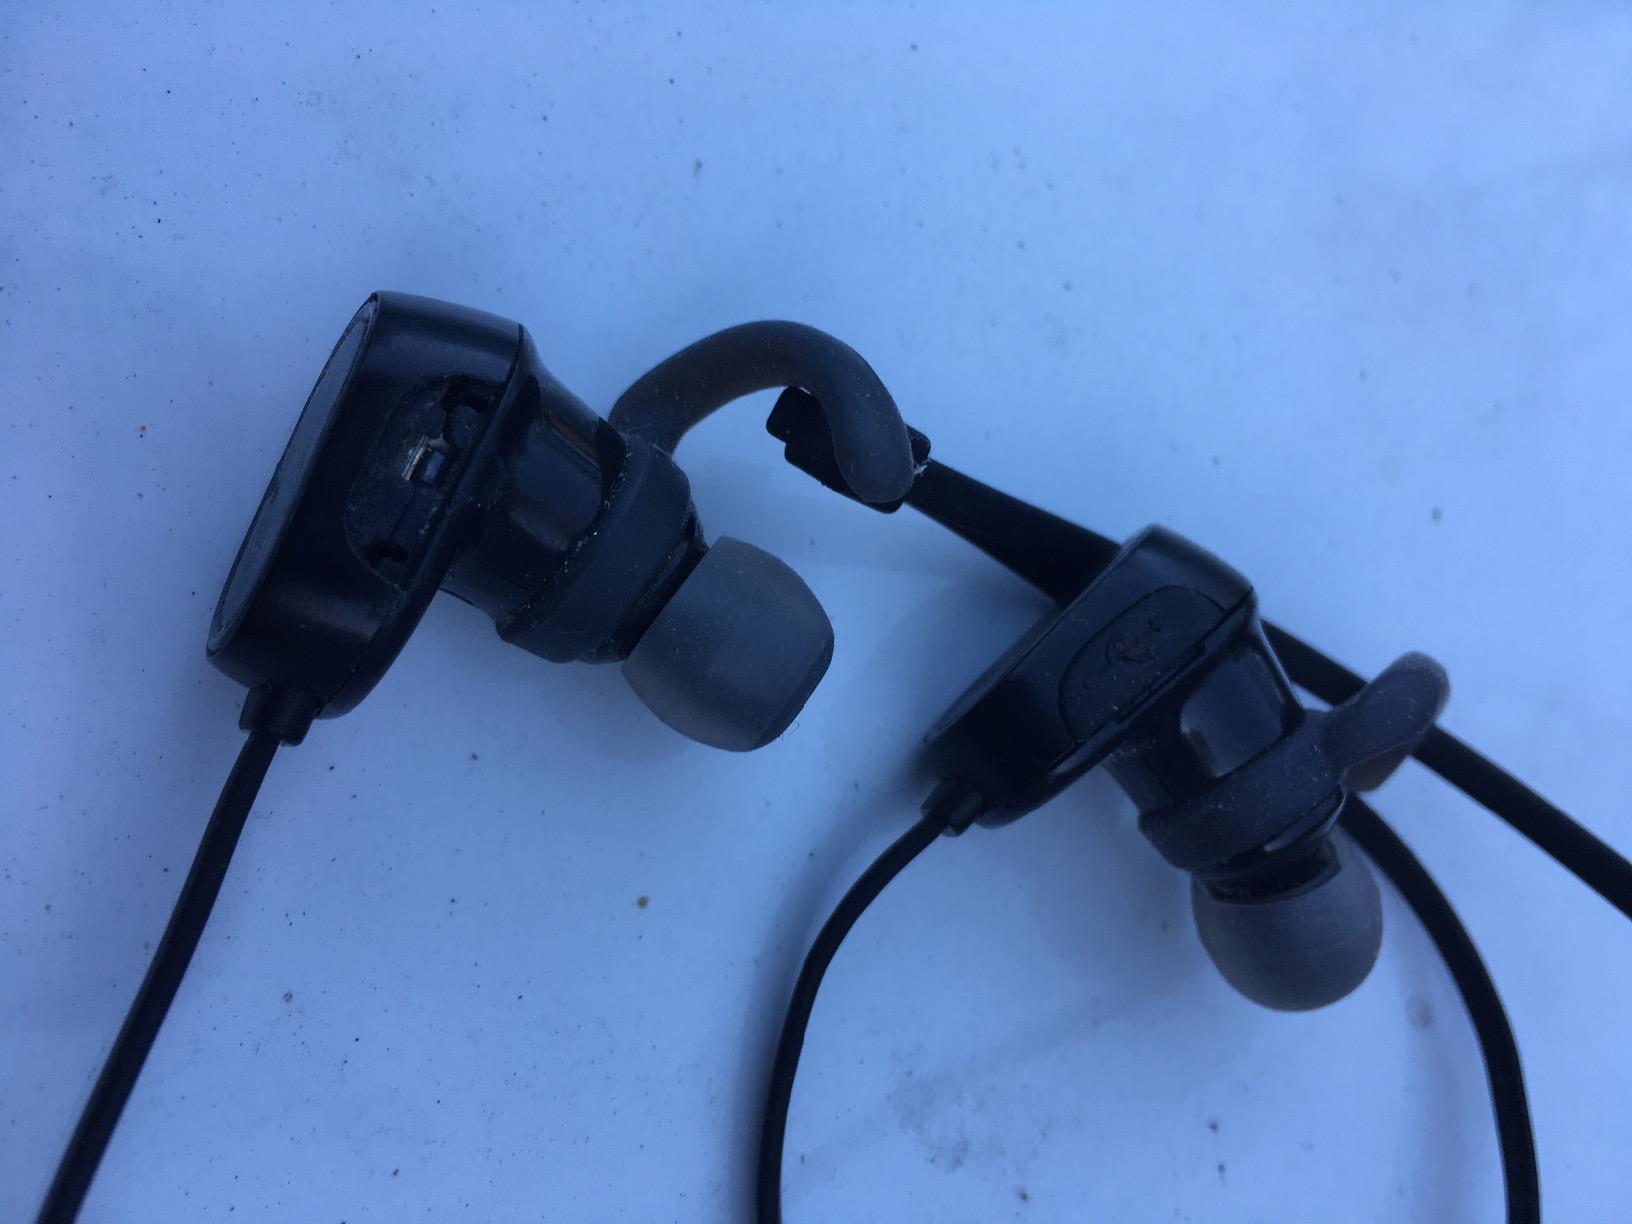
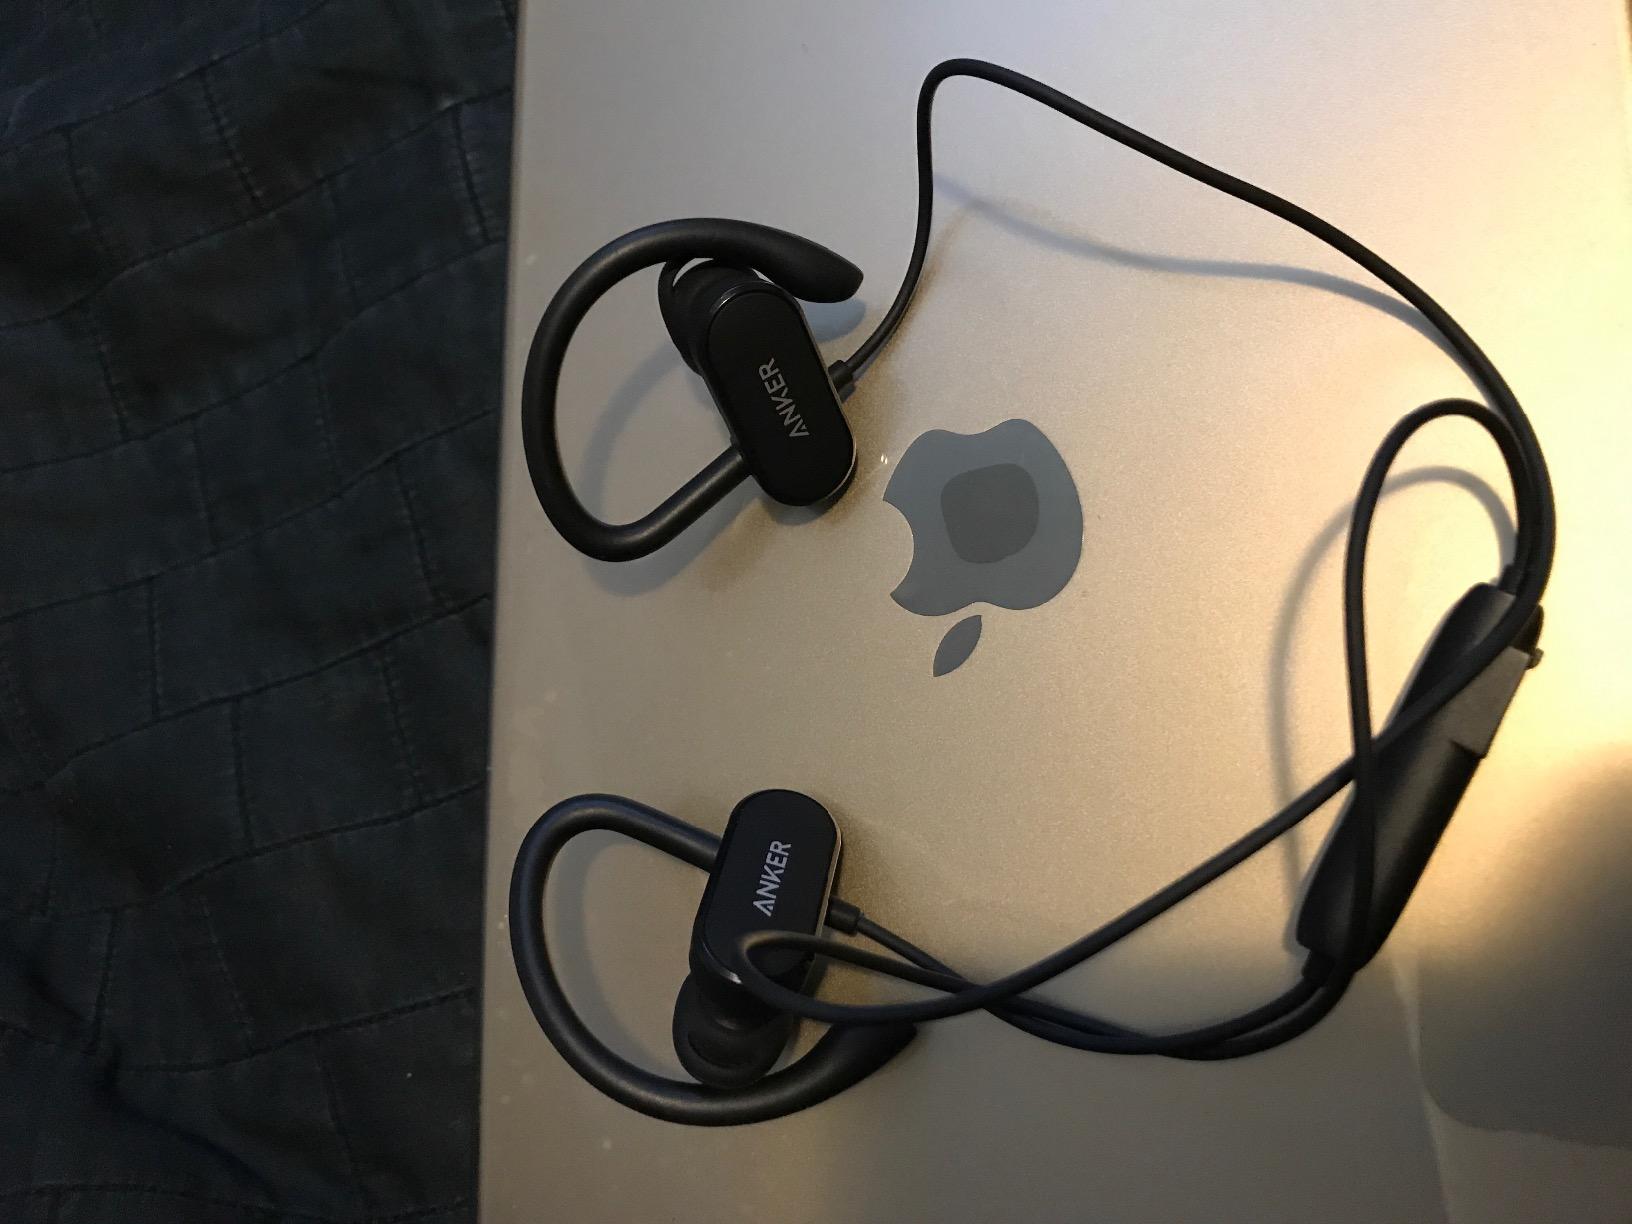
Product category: headphones
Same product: no